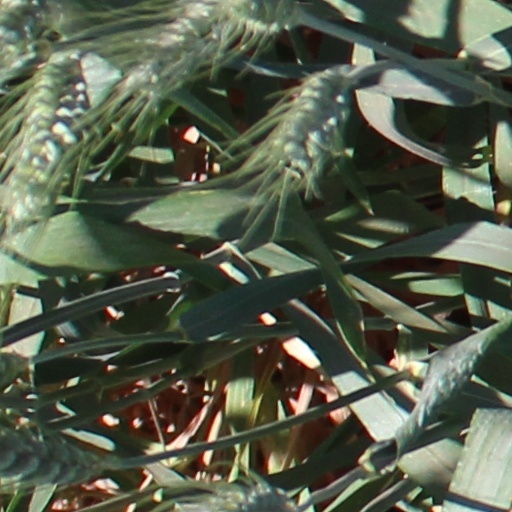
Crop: wheat